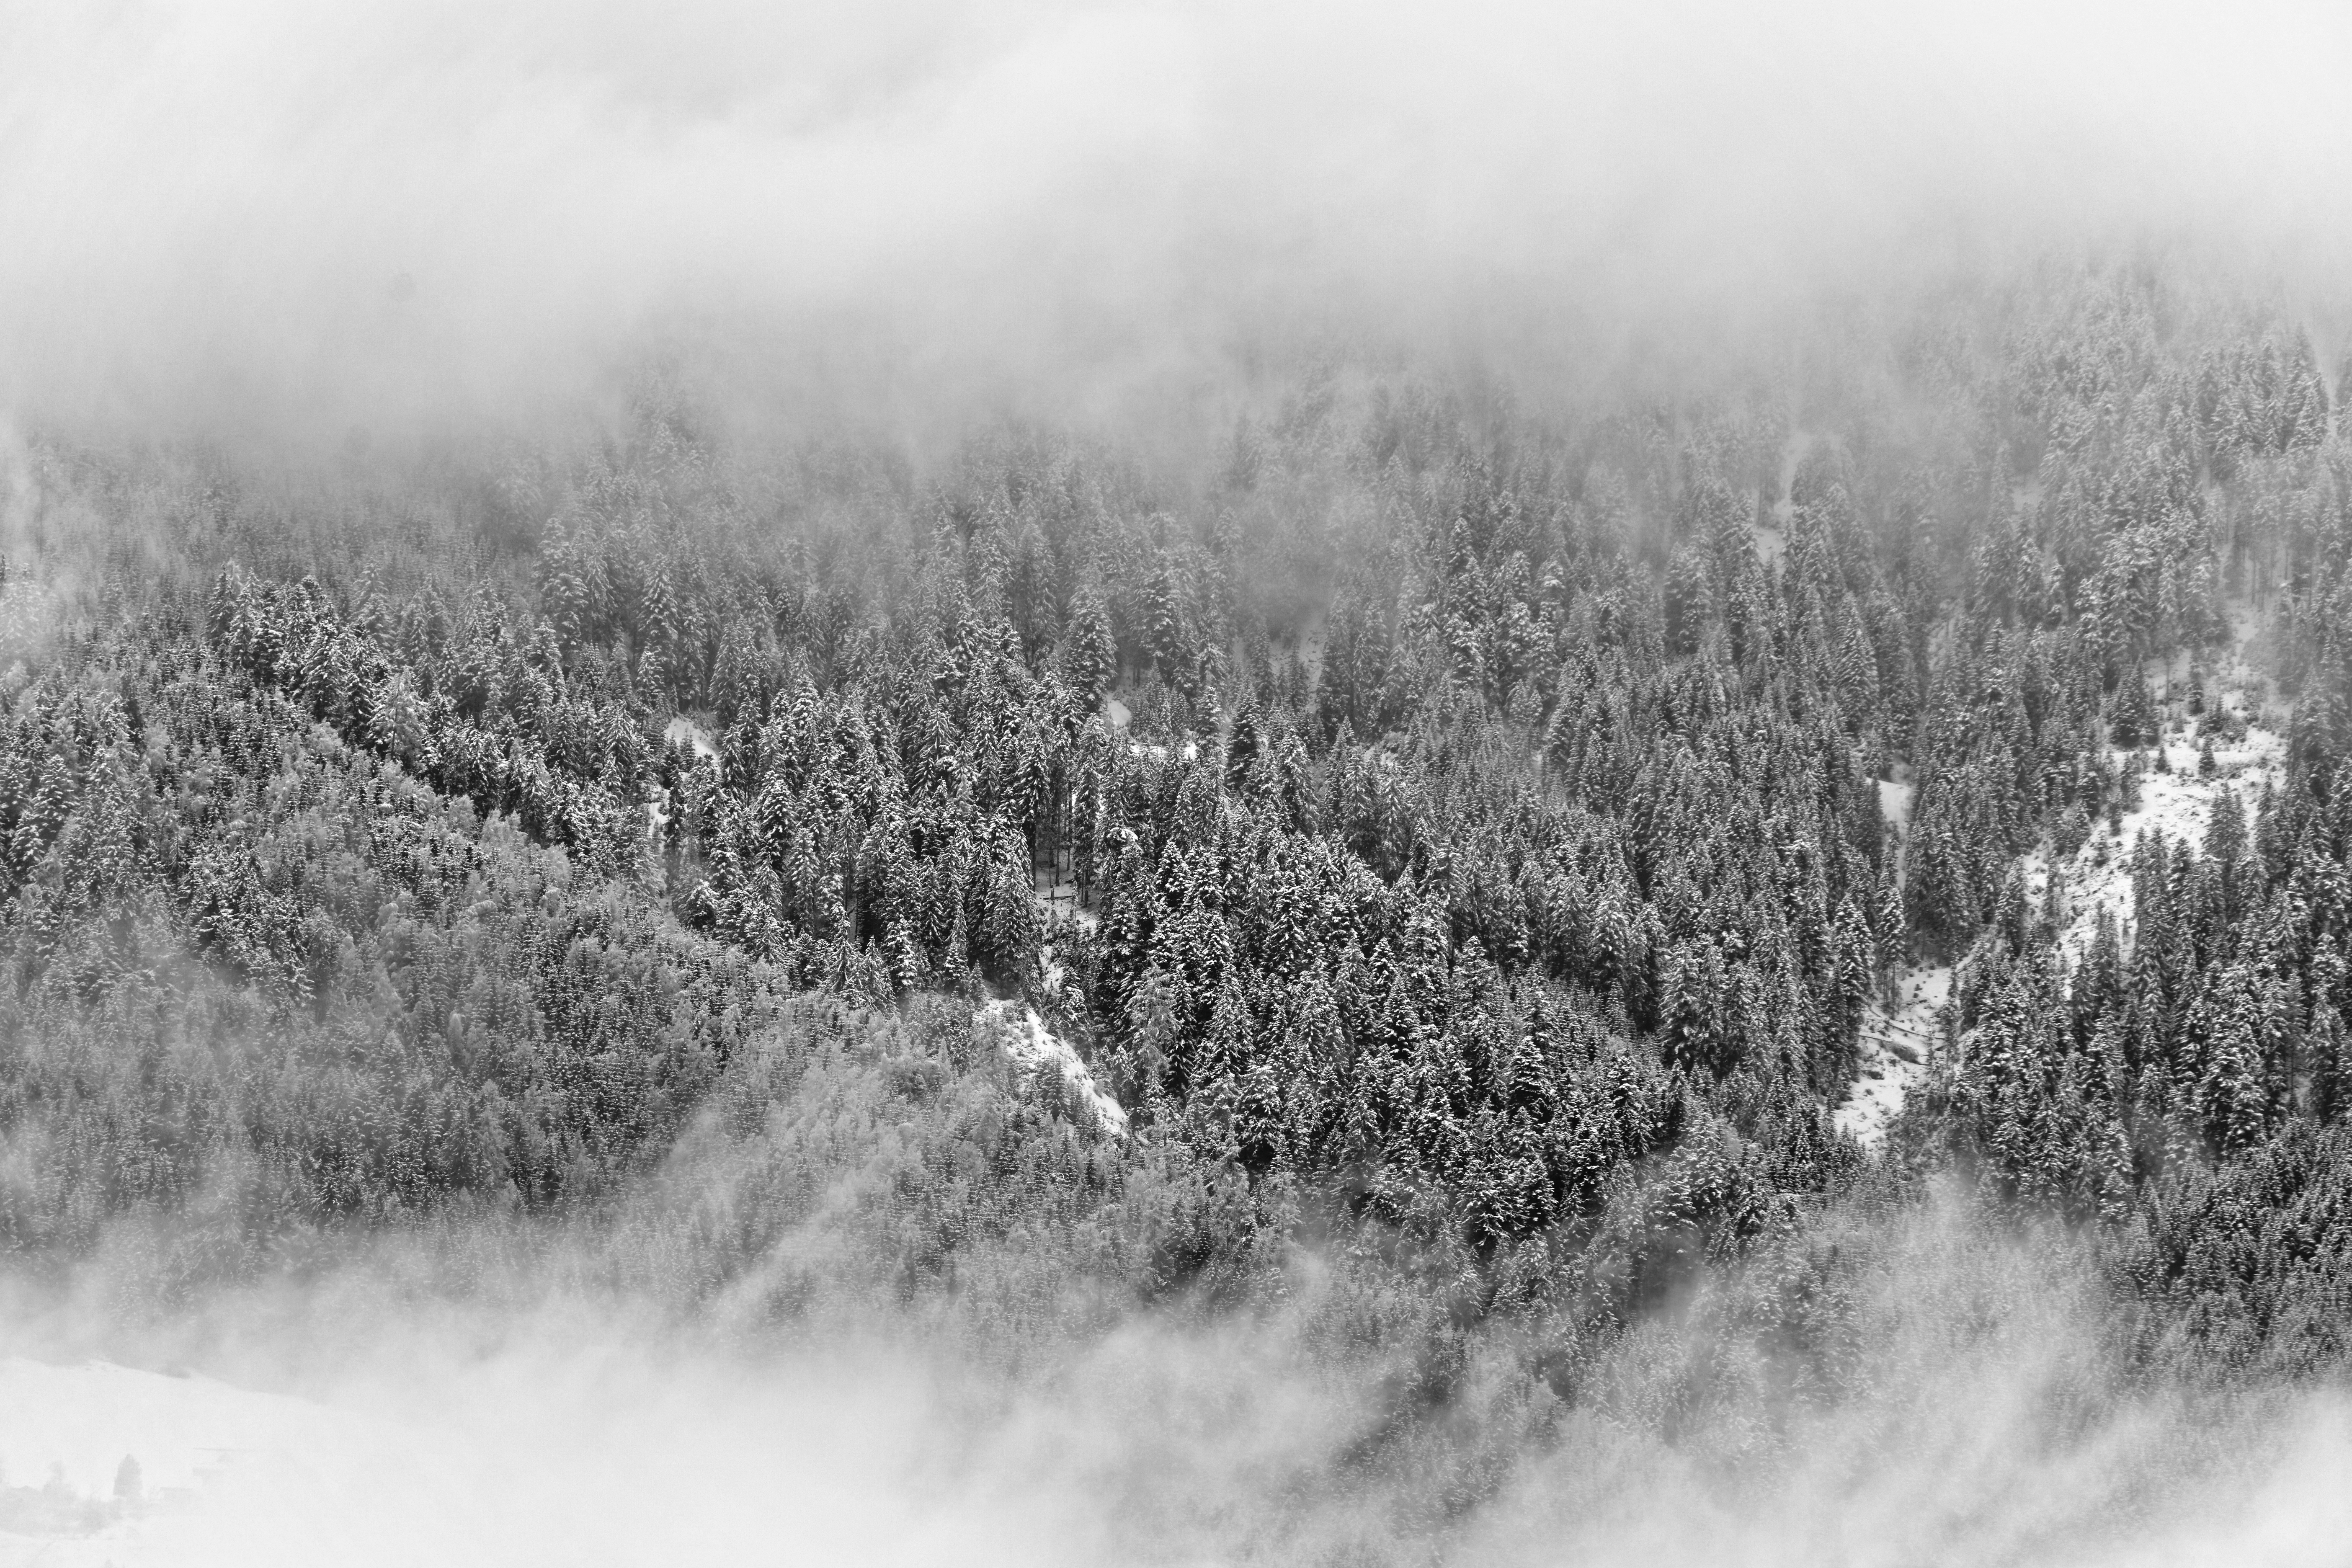
landscape, tree, nature, forest, grass, branch, mountain, snow, cold, winter, cloud, black and white, plant, fog, mist, photography, sunlight, morning, leaf, frost, weather, monochrome, season, trees, woodland, habitat, freezing, rural area, monochrome photography, natural environment, atmospheric phenomenon, woody plant, royalty free images